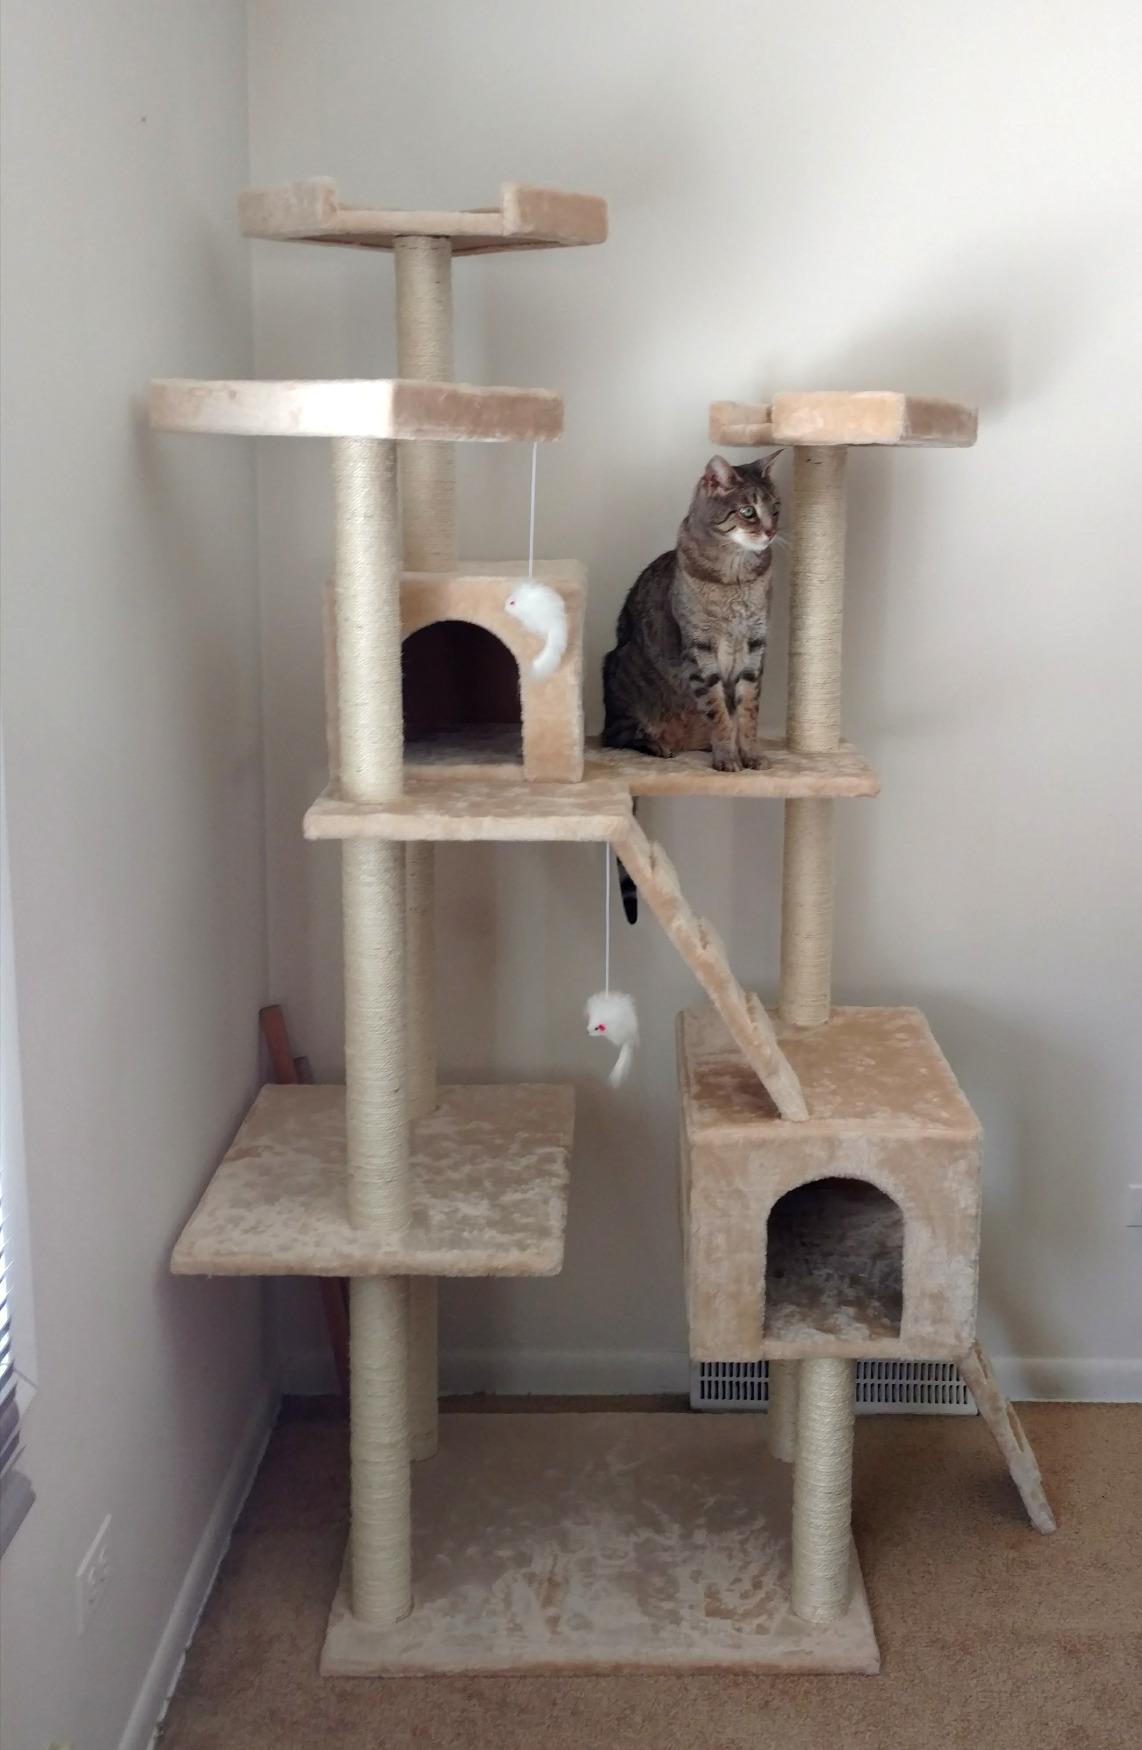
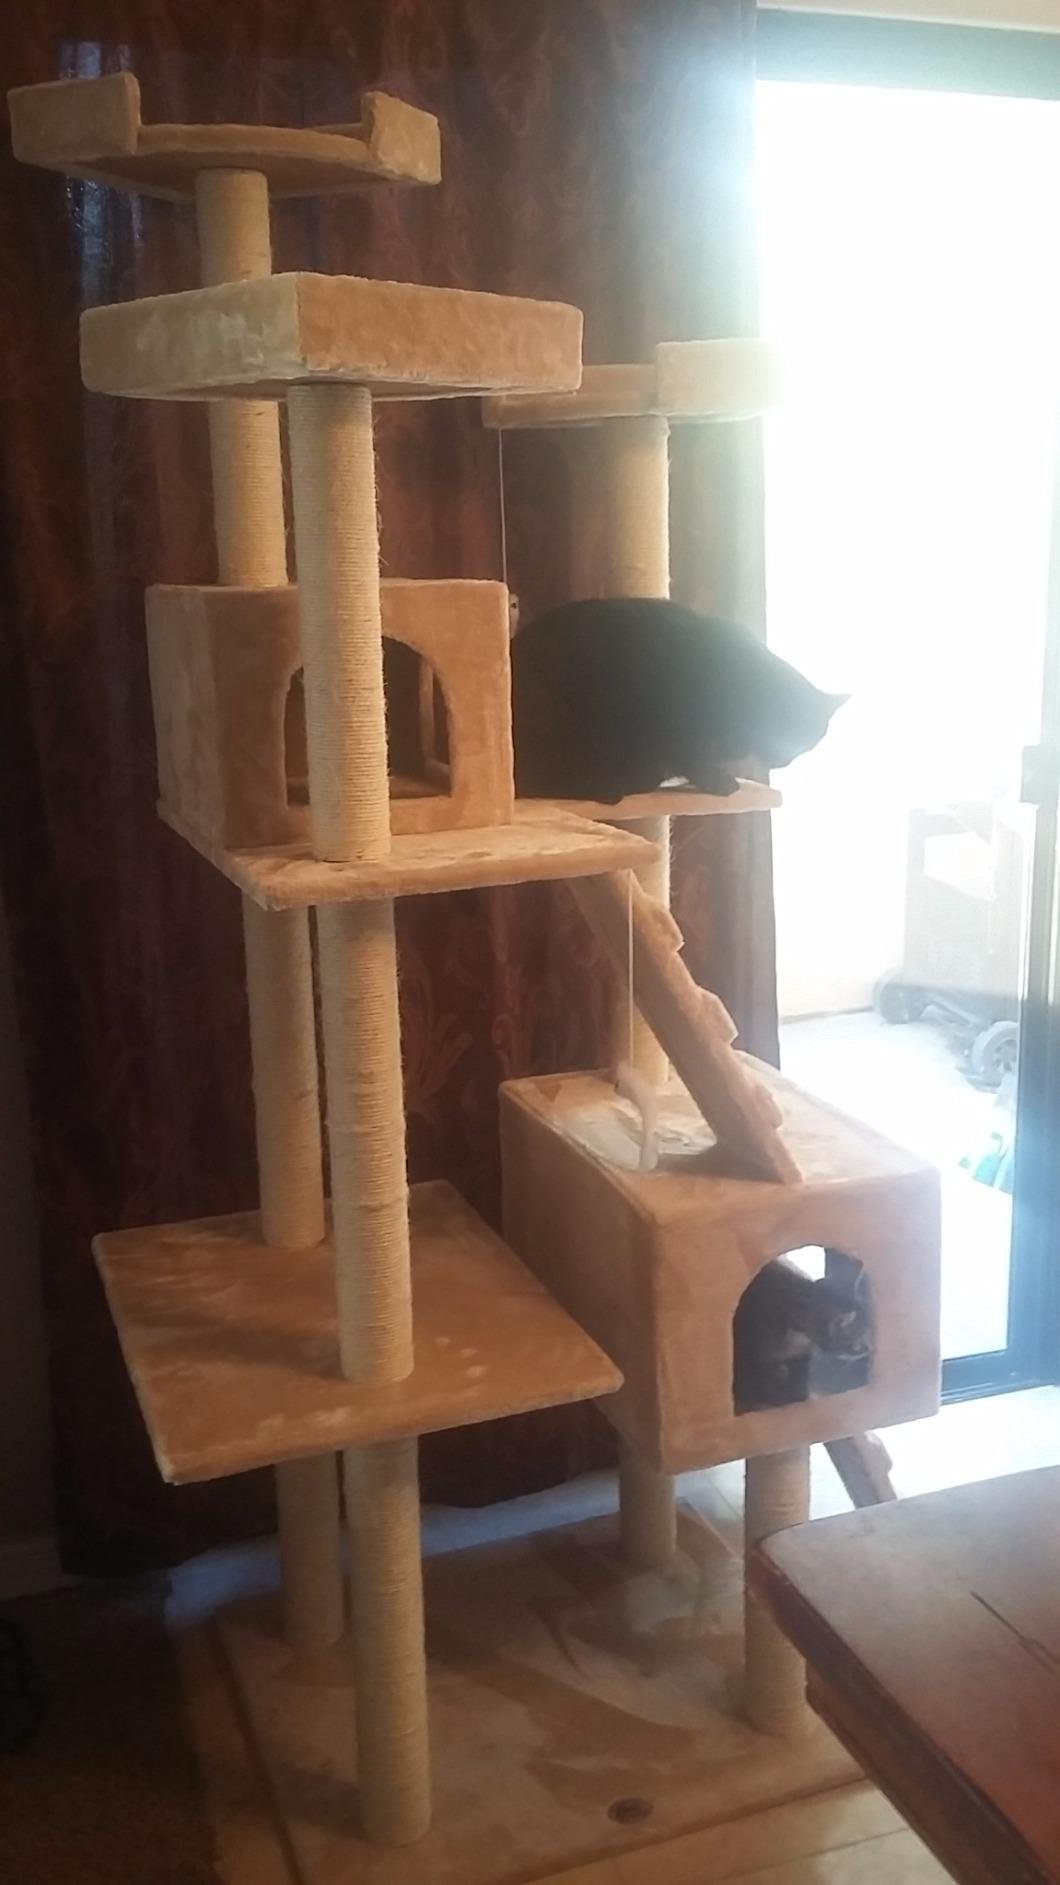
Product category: items_cat tree
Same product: yes